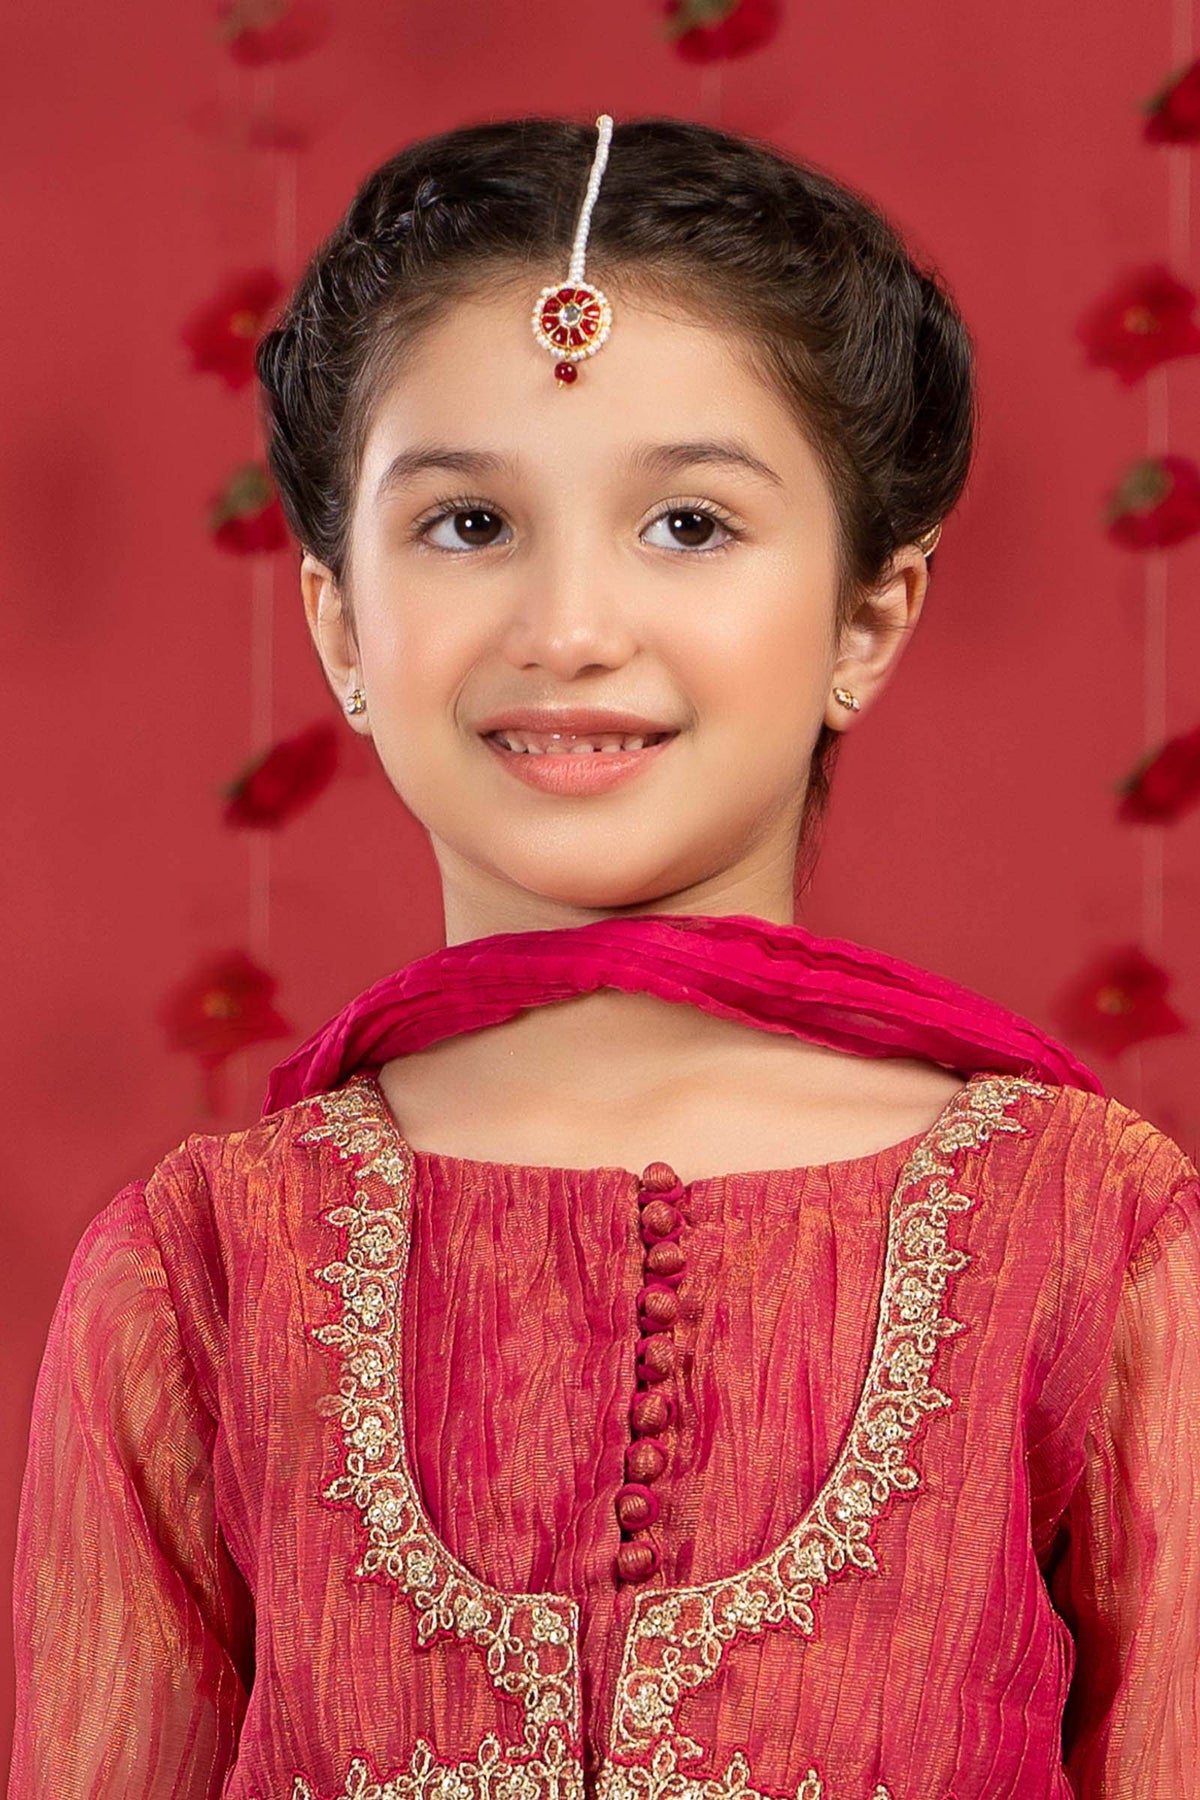
pink gold kashmiri anark